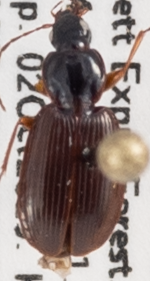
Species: Agonum retractum
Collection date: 2019-10-02
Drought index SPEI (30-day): -1.69
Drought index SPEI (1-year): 0.9
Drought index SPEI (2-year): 0.71